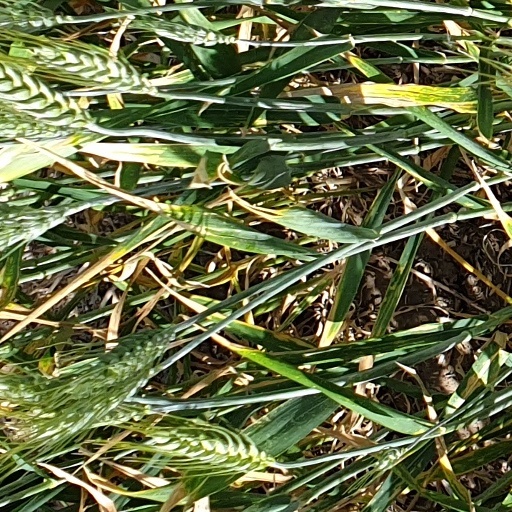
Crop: wheat